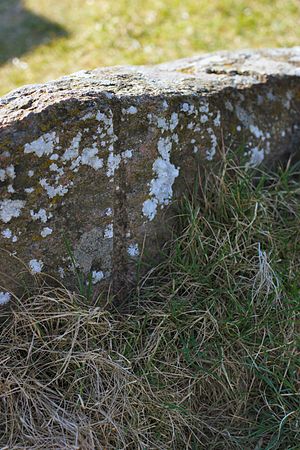
Poskær Stenhus / Stendysser og jættestuer til stenhugst
Borehul i en sten mellem randstenene og kammeret stammer fra Ole Hansens forsøg på sprægning af stenene før fredningen i 1860.[2]
Borehul i sten der sikkert er forsøgt sprængt før fredningen
Poskær Stenhus er Danmarks største runddysse og blev opført i Tragtbægerkulturen omkring 3.300 f. Kr. og fungerede som en fælles grav- og kultplads. Et nærliggende vandhul med navnet Porskær har givet navn til Poskær Stenhus.